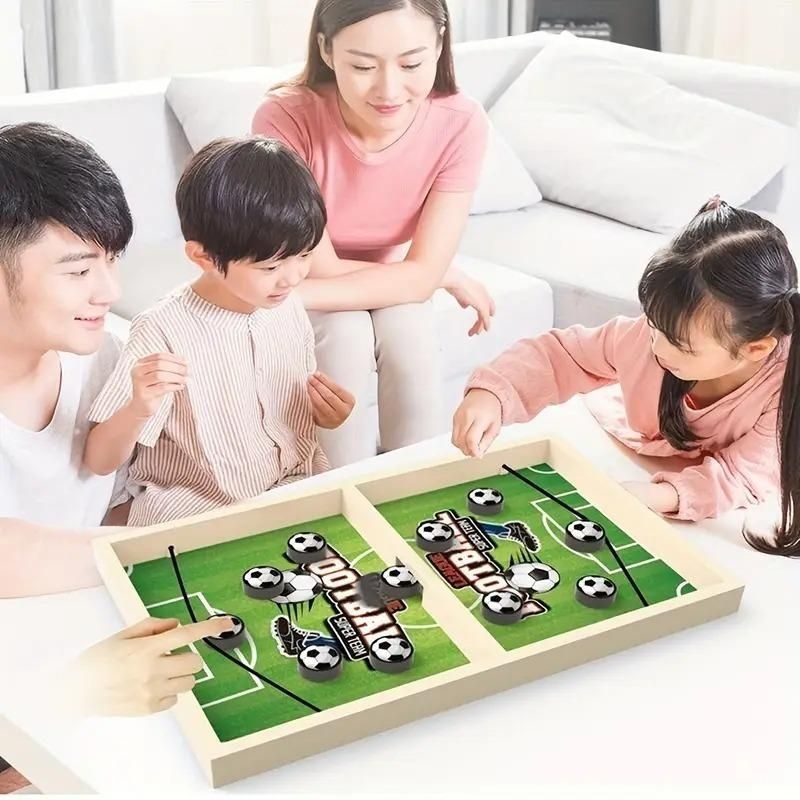
Fingers Battle Catapult Basketball Football Sling Puck Board Game
Product Name: Fingers Battle Catapult Basketball Football Sling Puck Board Game Package Contains: It has 1 Basketball Football Sling Puck Board Game Color & Pattern : Assorted Material: Wooden & Plastic Combo/Set Of :Pack of 1 Dimension: 9 x 14 x 1 Inches Weight: 430gm Additional Information: ? Exciting Game Modes: Dive into endless fun with PariBee's String Football Table Board Game, ideal for family gatherings, parties, or casual play. Its portable and compact design allows you to play on any surface, whether at home or on the go. ? Dynamic Gameplay: Designed with a slingshot mechanism, this game combines skill and excitement. Use the elastic band to launch balls across the board, improving hand-eye coordination and delivering non-stop thrills ? Speed and Precision Challenge: Sharpen your reflexes with the Fast Sling Puck Board Game, a fast-paced competition of speed and accuracy that?s perfect for both kids and adults. ? Bring People Together: Foster teamwork, friendly competition, and family bonding with this engaging game, suitable for all ages and skill levels. ? Amazing Gift Option: A thoughtful choice for birthdays, holidays, or special occasions. This game guarantees hours of fun and laughter, making it a perfect present for creating memorable moments.
Brand: ceefuv-1q
Category: Toys & Games > Games > Dexterity Games